Paul Robinson (footballer, born 1979)

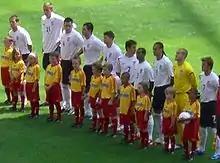
Robinson (wearing yellow; No.1) lining up for England at the 2006 FIFA World Cup

Between 1999 and 2002, Robinson made 14 appearances for the England under-21s. He was first included in the full international squad by Peter Taylor in a friendly against Italy on 15 November 2000, where he was an unused substitute. His next appearance on the England bench came two years later, under new manager Sven-Göran Eriksson, who selected him for a friendly match against Portugal on 7 September 2002, where he once again remained an unused substitute. He won his first cap in a 3–1 defeat against Australia on 12 February 2003, a match notable for the entire England team being substituted at half-time (at which point Robinson was brought on in place of David James). He won three more caps that year, all in friendlies, and on all occasions he was brought on at half-time. He made his first international start in a 6–1 victory over Iceland on 5 June 2004, with the match being England's final match before the UEFA Euro 2004 finals. Robinson was part of England's Euro 2004 squad, selected as an understudy to David James, although he made no appearances in the tournament.